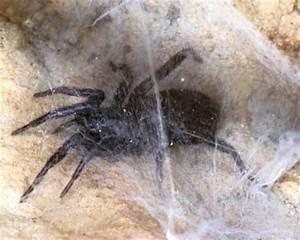
spider